Lhasa

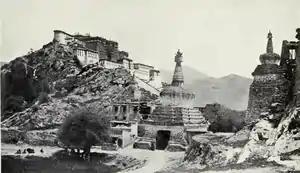
Lhasa's (western gate)- the Tibetans called this chorten, Pargo Kaling pictured here at the time of the 1904 British expedition to Tibet.

By the end of the 17th century, Lhasa's Barkhor area formed a bustling market for foreign goods. The Jesuit missionary, Ippolito Desideri reported in 1716 that the city had a cosmopolitan community of Mongol, Chinese, Muscovite, Armenian, Kashmiri, Nepalese and Northern Indian traders. Tibet was exporting musk, gold, medicinal plants, furs and yak tails to far-flung markets, in exchange for sugar, tea, saffron, Persian turquoise, European amber and Mediterranean coral. The Qing dynasty army entered Lhasa in 1720, and the Qing government sent resident commissioners, called the Ambans, to Lhasa. On 11 November 1750, the murder of the regent by the Ambans triggered a riot in the city that left more than a hundred people killed, including the Ambans. After suppressing the rebels, Qing Qianlong Emperor reorganized the Tibetan government and set up the governing council called Kashag in Lhasa in 1751.